Ben Shepherd

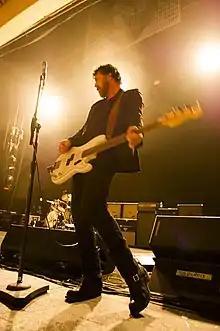
Shepherd in 2013

Shepherd started playing bass trying to replace former Soundgarden bassist Hiro Yamamoto. He considers his predecessor a major influence, particularly as Yamamoto differed from bassists "relegated to a role of following along", even if his bass "was mixed so damn quietly on the recordings that I could never hear him well enough to develop a deep understanding of his fluidity or his textures."